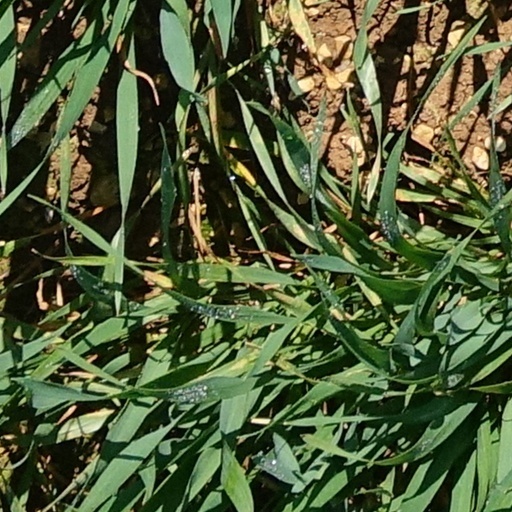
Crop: wheat